Haiti–United States relations

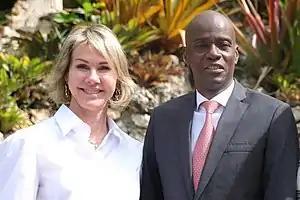
US Ambassador to the UN Kelly Craft and Haitian President Moïse in 2019

Some policy experts argue that US policy and interventions have made problems in Haiti worse by making Haitian welfare America's responsibility. US policy toward Haiti is officially intended to foster and strengthen democracy; help alleviate poverty, illiteracy, and malnutrition; promote respect for human rights; and counter illegal migration and drug trafficking. The US also supports and facilitates bilateral trade and investment along with legal migration and travel. US policy goals are met through direct bilateral action and by working with the international community. The US has taken a leading role in organizing international involvement with Haiti and works closely with the Organization of American States (OAS), particularly through its Secretary General's "Friends of Haiti" group (originally a UN group that included the US, Canada, France, Venezuela, Chile, Argentina, which was enlarged in 2001 to add Germany, Spain, Norway, Mexico, Guatemala, Belize, and The Bahamas), the Caribbean Community (CARICOM), and individual countries to achieve policy goals.